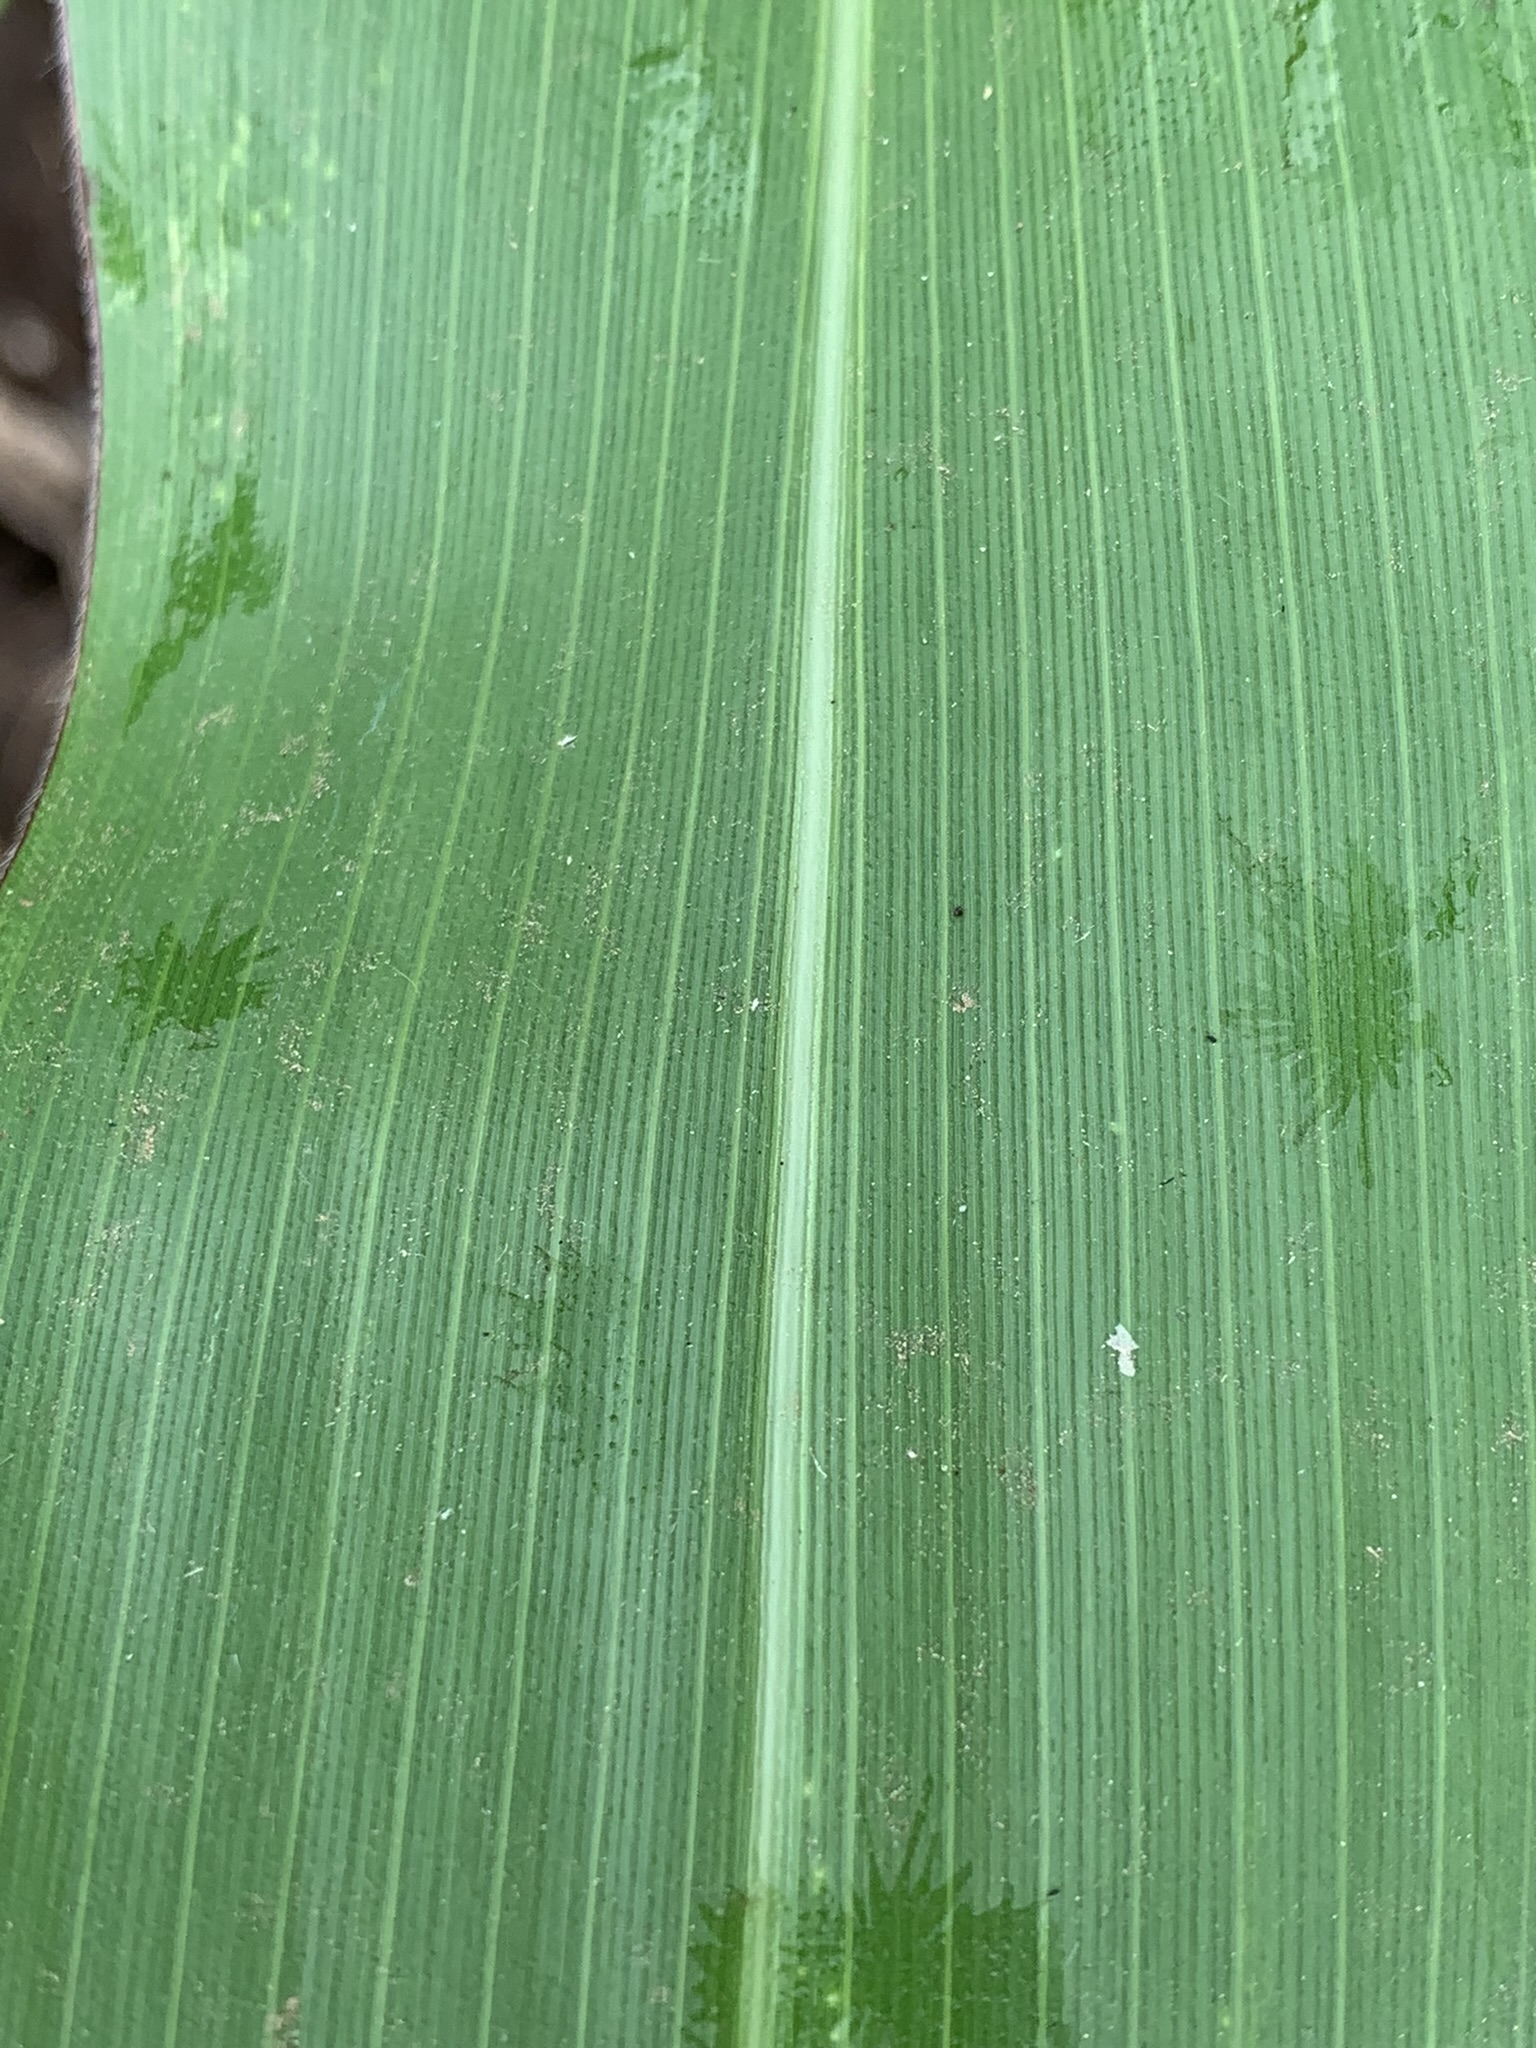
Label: Healthy